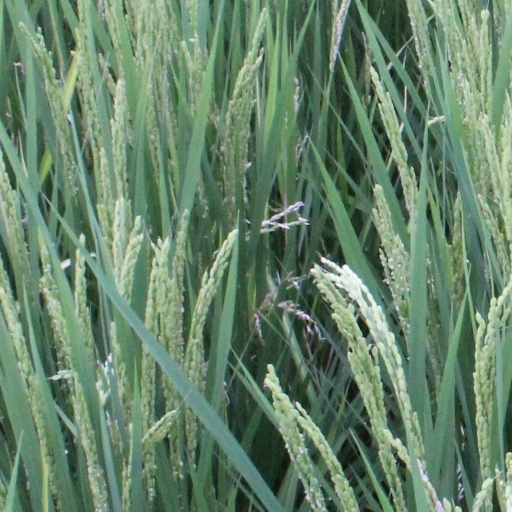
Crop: rice